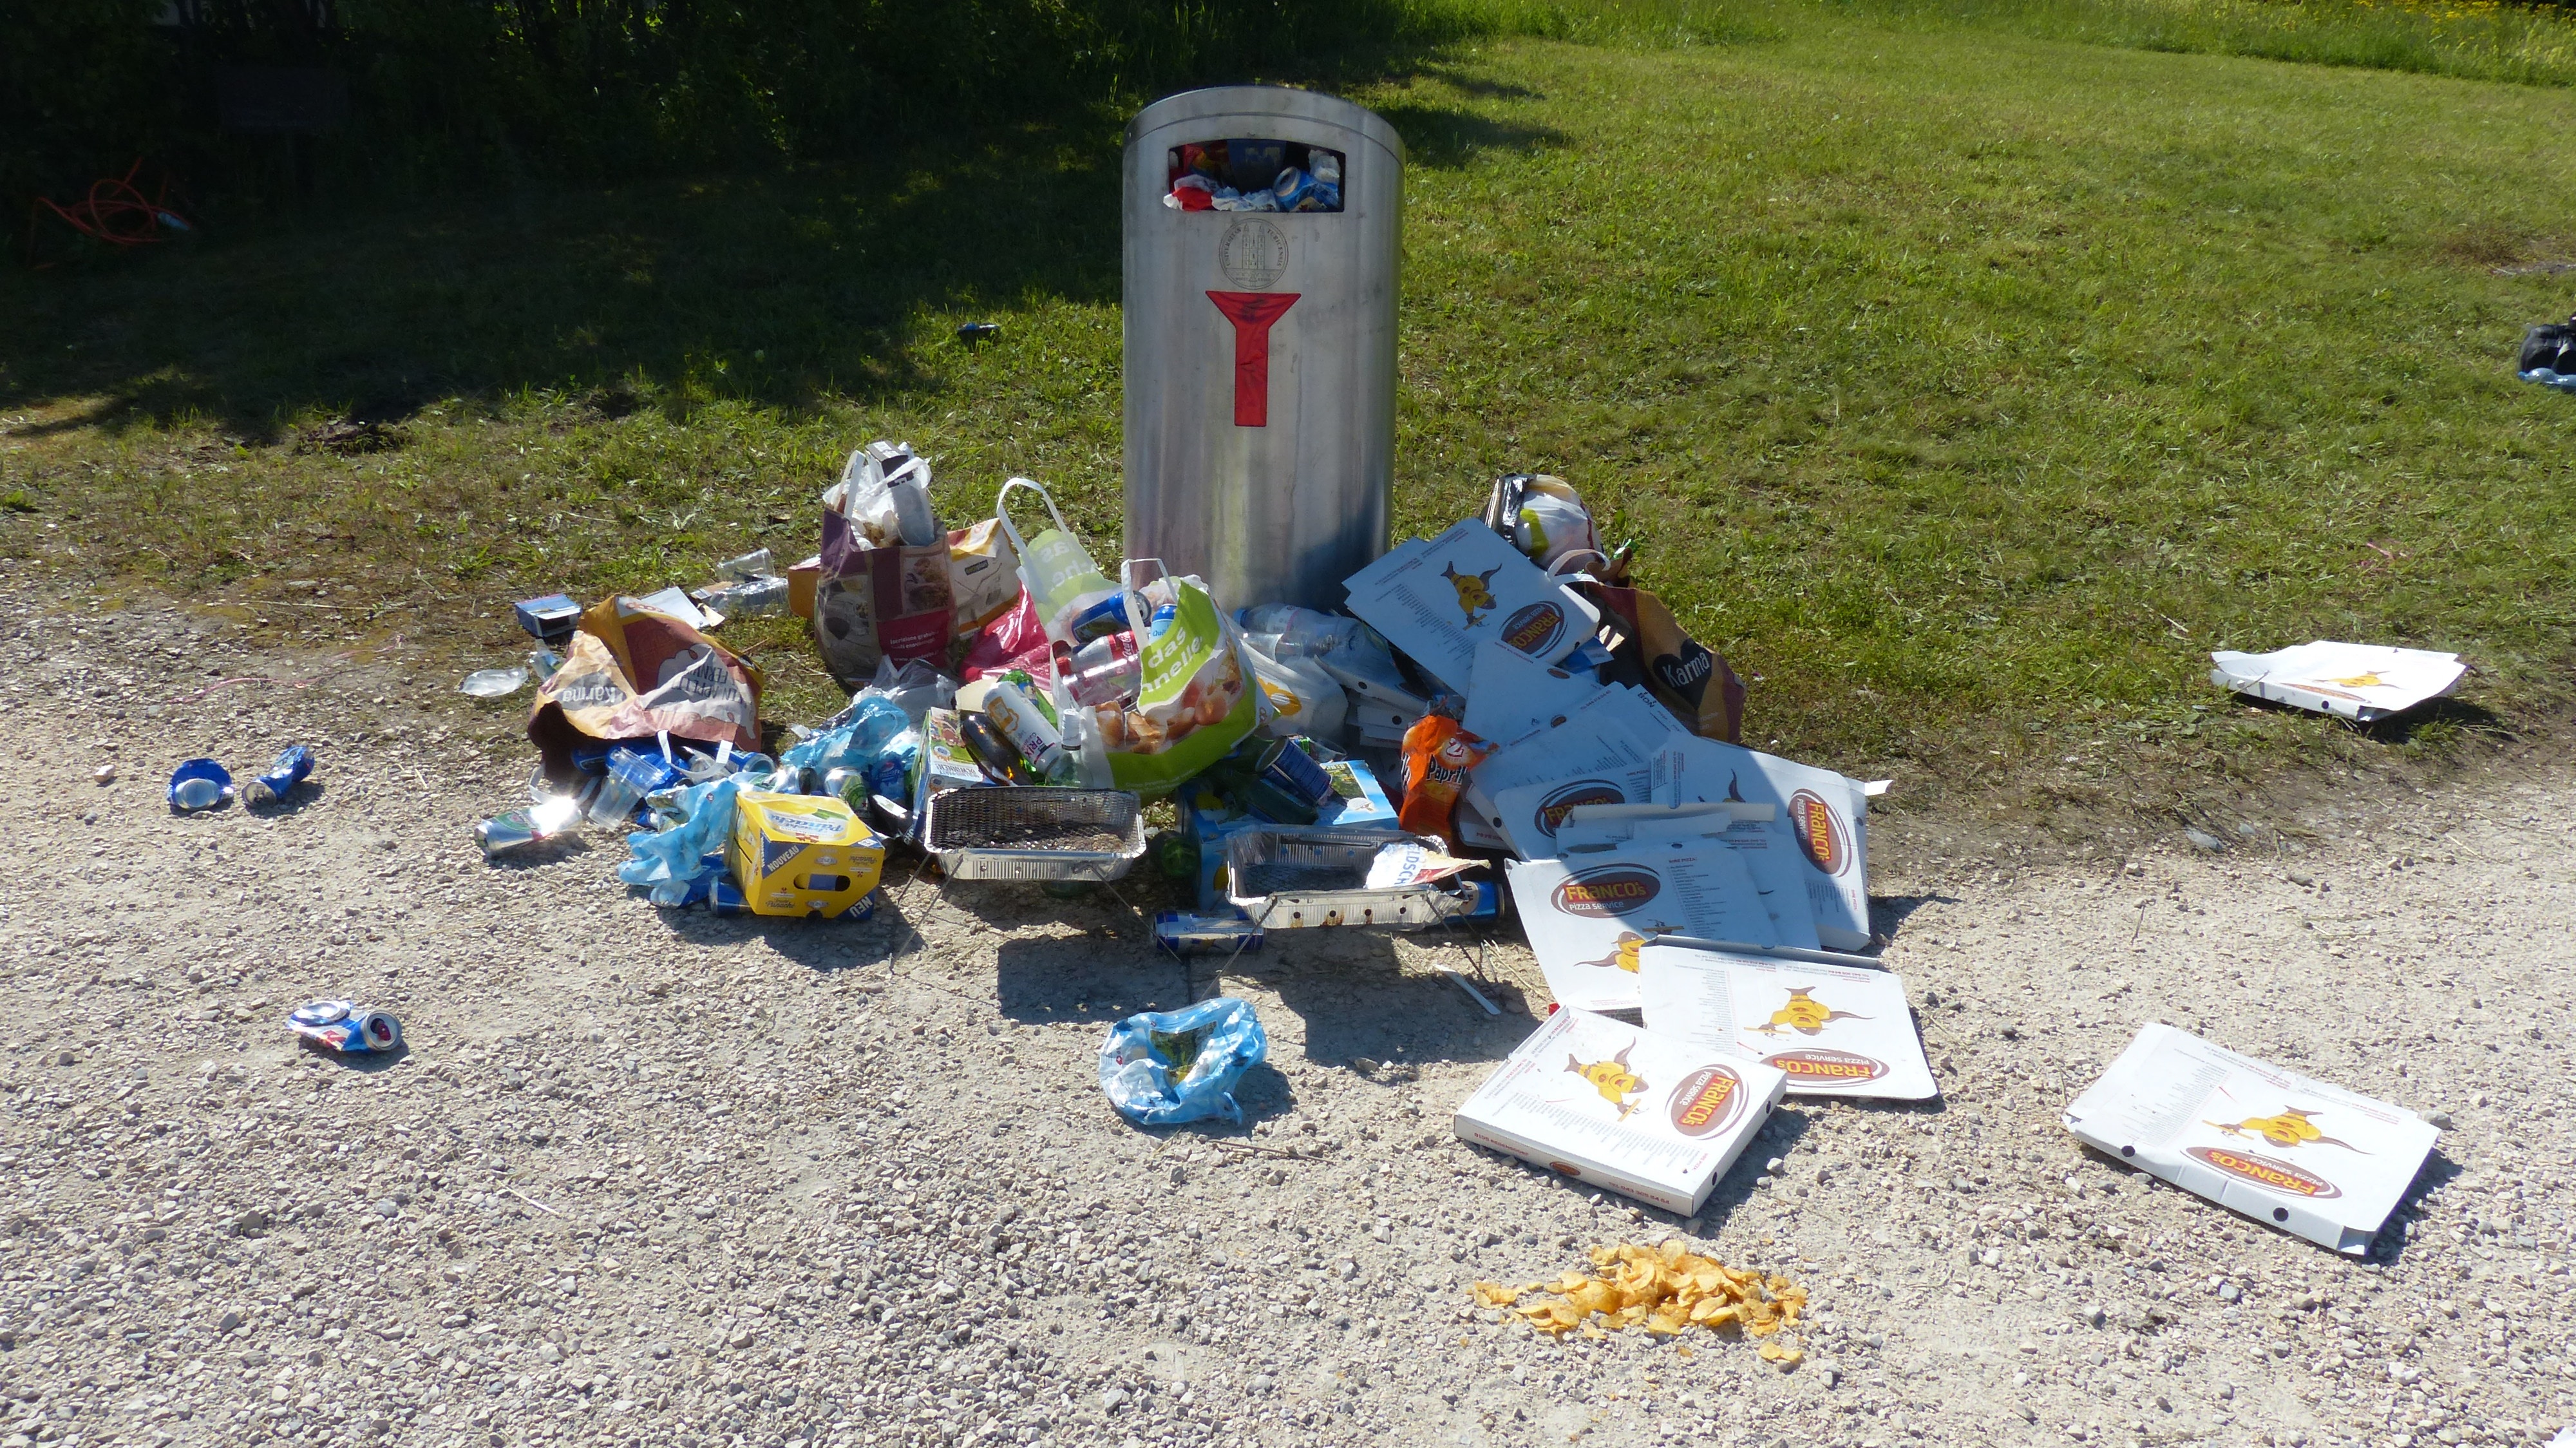
play, environment, litter, waste, garbage, pollution, dustbin, crowded, environmental protection, waste disposal, disposal, waste bins, garbage can, throw away society, waste container